Munising Formation

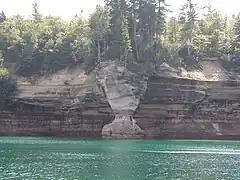
Light-colored Musining Formation overlying the red Jacobsville Formation in Pictured Rocks National Lakeshore

The Munising Group or Formation is a thick, white to light grey Cambrian sedimentary unit that crops out in Michigan and (to a lesser extent) Ontario. At one end of its extent, it comprises a basal conglomerate overlain by the Chapel Rock Member and the Miners Castle Member; elsewhere, it comprises the Eau Claire, Galesville (=Dresbach), and Franconia Members. Anhydritic evaporite deposits are present in places. The conglomerate was deposited by rivers in flood, with the Chapel Rock member, which contains deltaic deposits, representing transgression as the conglomerate cones became submerged; the Miners Castle member was deposited further from the shoreline, representing shelf deposits. Its uppermost strata may be Early Ordovician in age, and contain conodonts, trilobites and phosphatic moulds of brachiopods, ostrocoderm fish and gastropods.